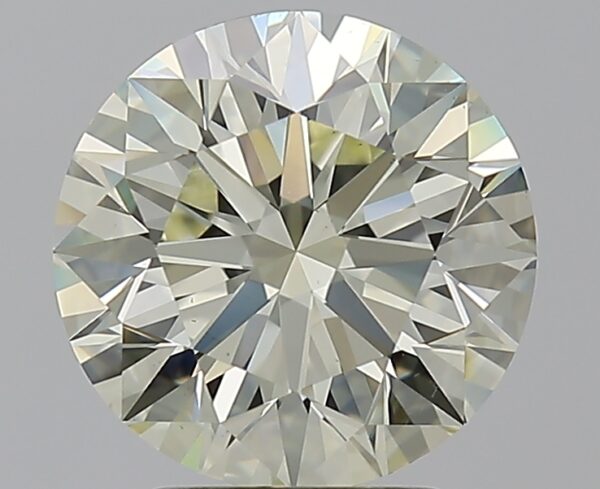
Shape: round
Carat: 2.84
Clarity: VVS2
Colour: M
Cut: EX
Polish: EX
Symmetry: EX
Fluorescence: M
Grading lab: GIA
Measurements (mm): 8.97 x 9.03 x 5.63